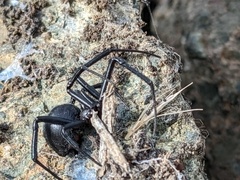
Species: Lactrodectus_hesperus